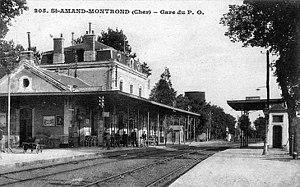
La gare de Saint-Amand-Montrond, avec son bâtiment voyageurs du PO vers 1900
La gare de Saint-Amand-Montrond - Orval est une gare ferroviaire française de la ligne de Bourges à Miécaze, située sur le territoire de la commune d'Orval, près de Saint-Amand-Montrond, dans le département du Cher, en région Centre-Val de Loire.